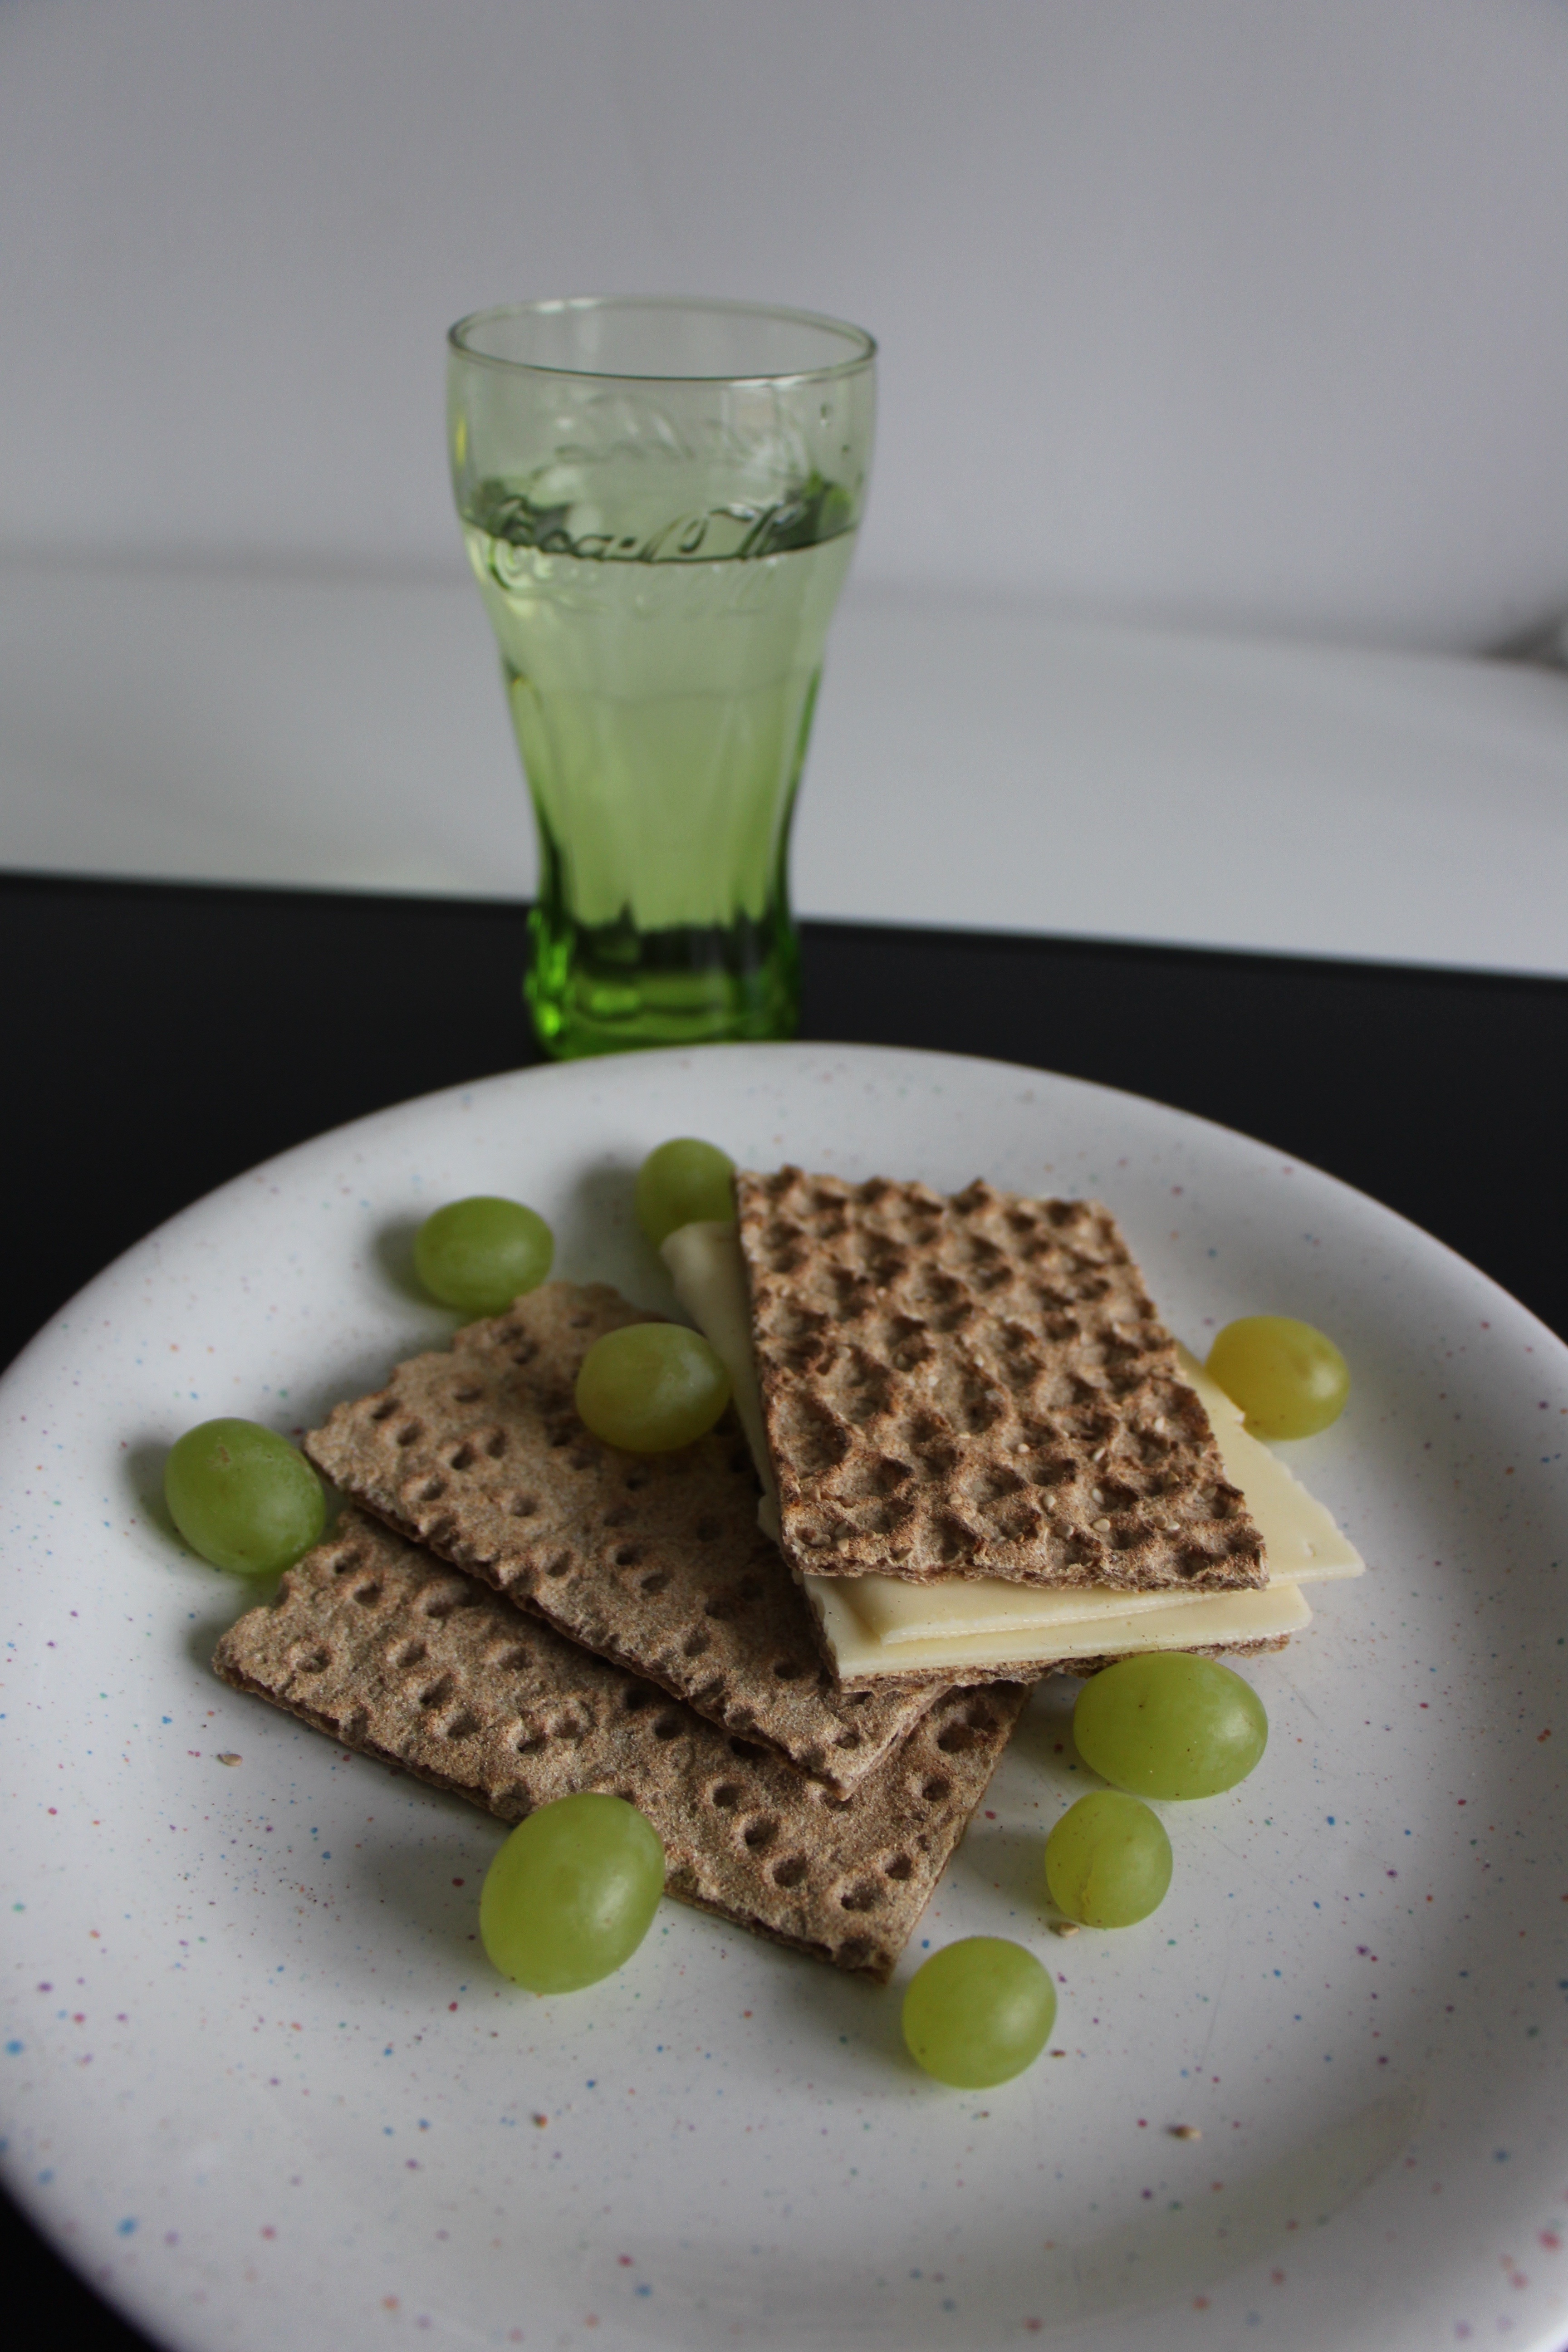
water, dish, meal, food, produce, breakfast, dessert, eat, cheese, grapes, crispbread